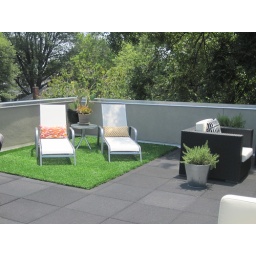
Lounge/sun chairs sitting on fake grass patch. Fake grass was left over from the fake grass we put down on the garage roof